1966–67 Serie A

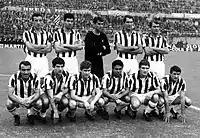
1966–67 Juventus team

The 1966–67 Serie A season was won by Juventus, it was their second scudetto of the 1960s. The season was closely contested and went down to the final day of the season; Internazionale were left needing just a draw or having Juventus not beat Lazio to win the title. However, Inter lost 1–0 on the final day to Mantova thanks to a goal from one of their former players, Beniamino Di Giacomo. Juventus on the other hand beat Lazio 2–1 to take their 13th title.